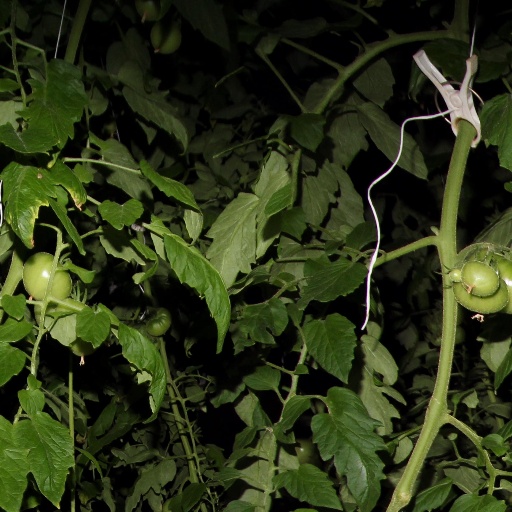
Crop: tomato